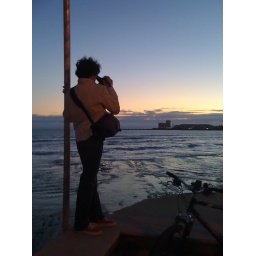
video beach by night